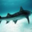
Label: shark